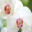
Label: orchid